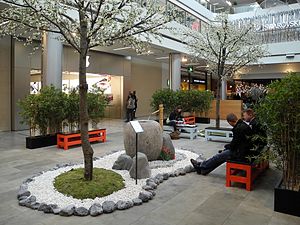
Hanami / Udenfor Japan
Indendørs hanami i Wallisellen i Schweiz.
Hanami er en japansk tradition, hvor man nyder blomster, hvilket næsten altid vil sige kirsebærblomster. Fra slutningen af marts til begyndelsen af maj blomstrer kirsebærtræerne over hele Japan, idet de dog starter omkring første februar på Okinawa-øerne. Hvert år udsendes en blomstringsudsigt, der bliver fulgt nøje af dem, der planlægger hanami, da blomstringen kun varer en uge eller to. I nutidens Japan består hanami primært i en fest under kirsebærtræerne om dagen eller aftenen. I nogle sammenhænge bruges det sino-japanske begreb i stedet, især ved festivaler. Hanami om aftenen kaldes for. Mange steder så som Ueno Park i Tokyo ophænges der papirlamper med henblik på yozakura. På øen Okinawa ophænges der dekoraktive elektriske lanterne i træerne for nydelse om aftenen så som i træerne på bjerget Yae nær byen Motobu eller ved borgen Nakijin.